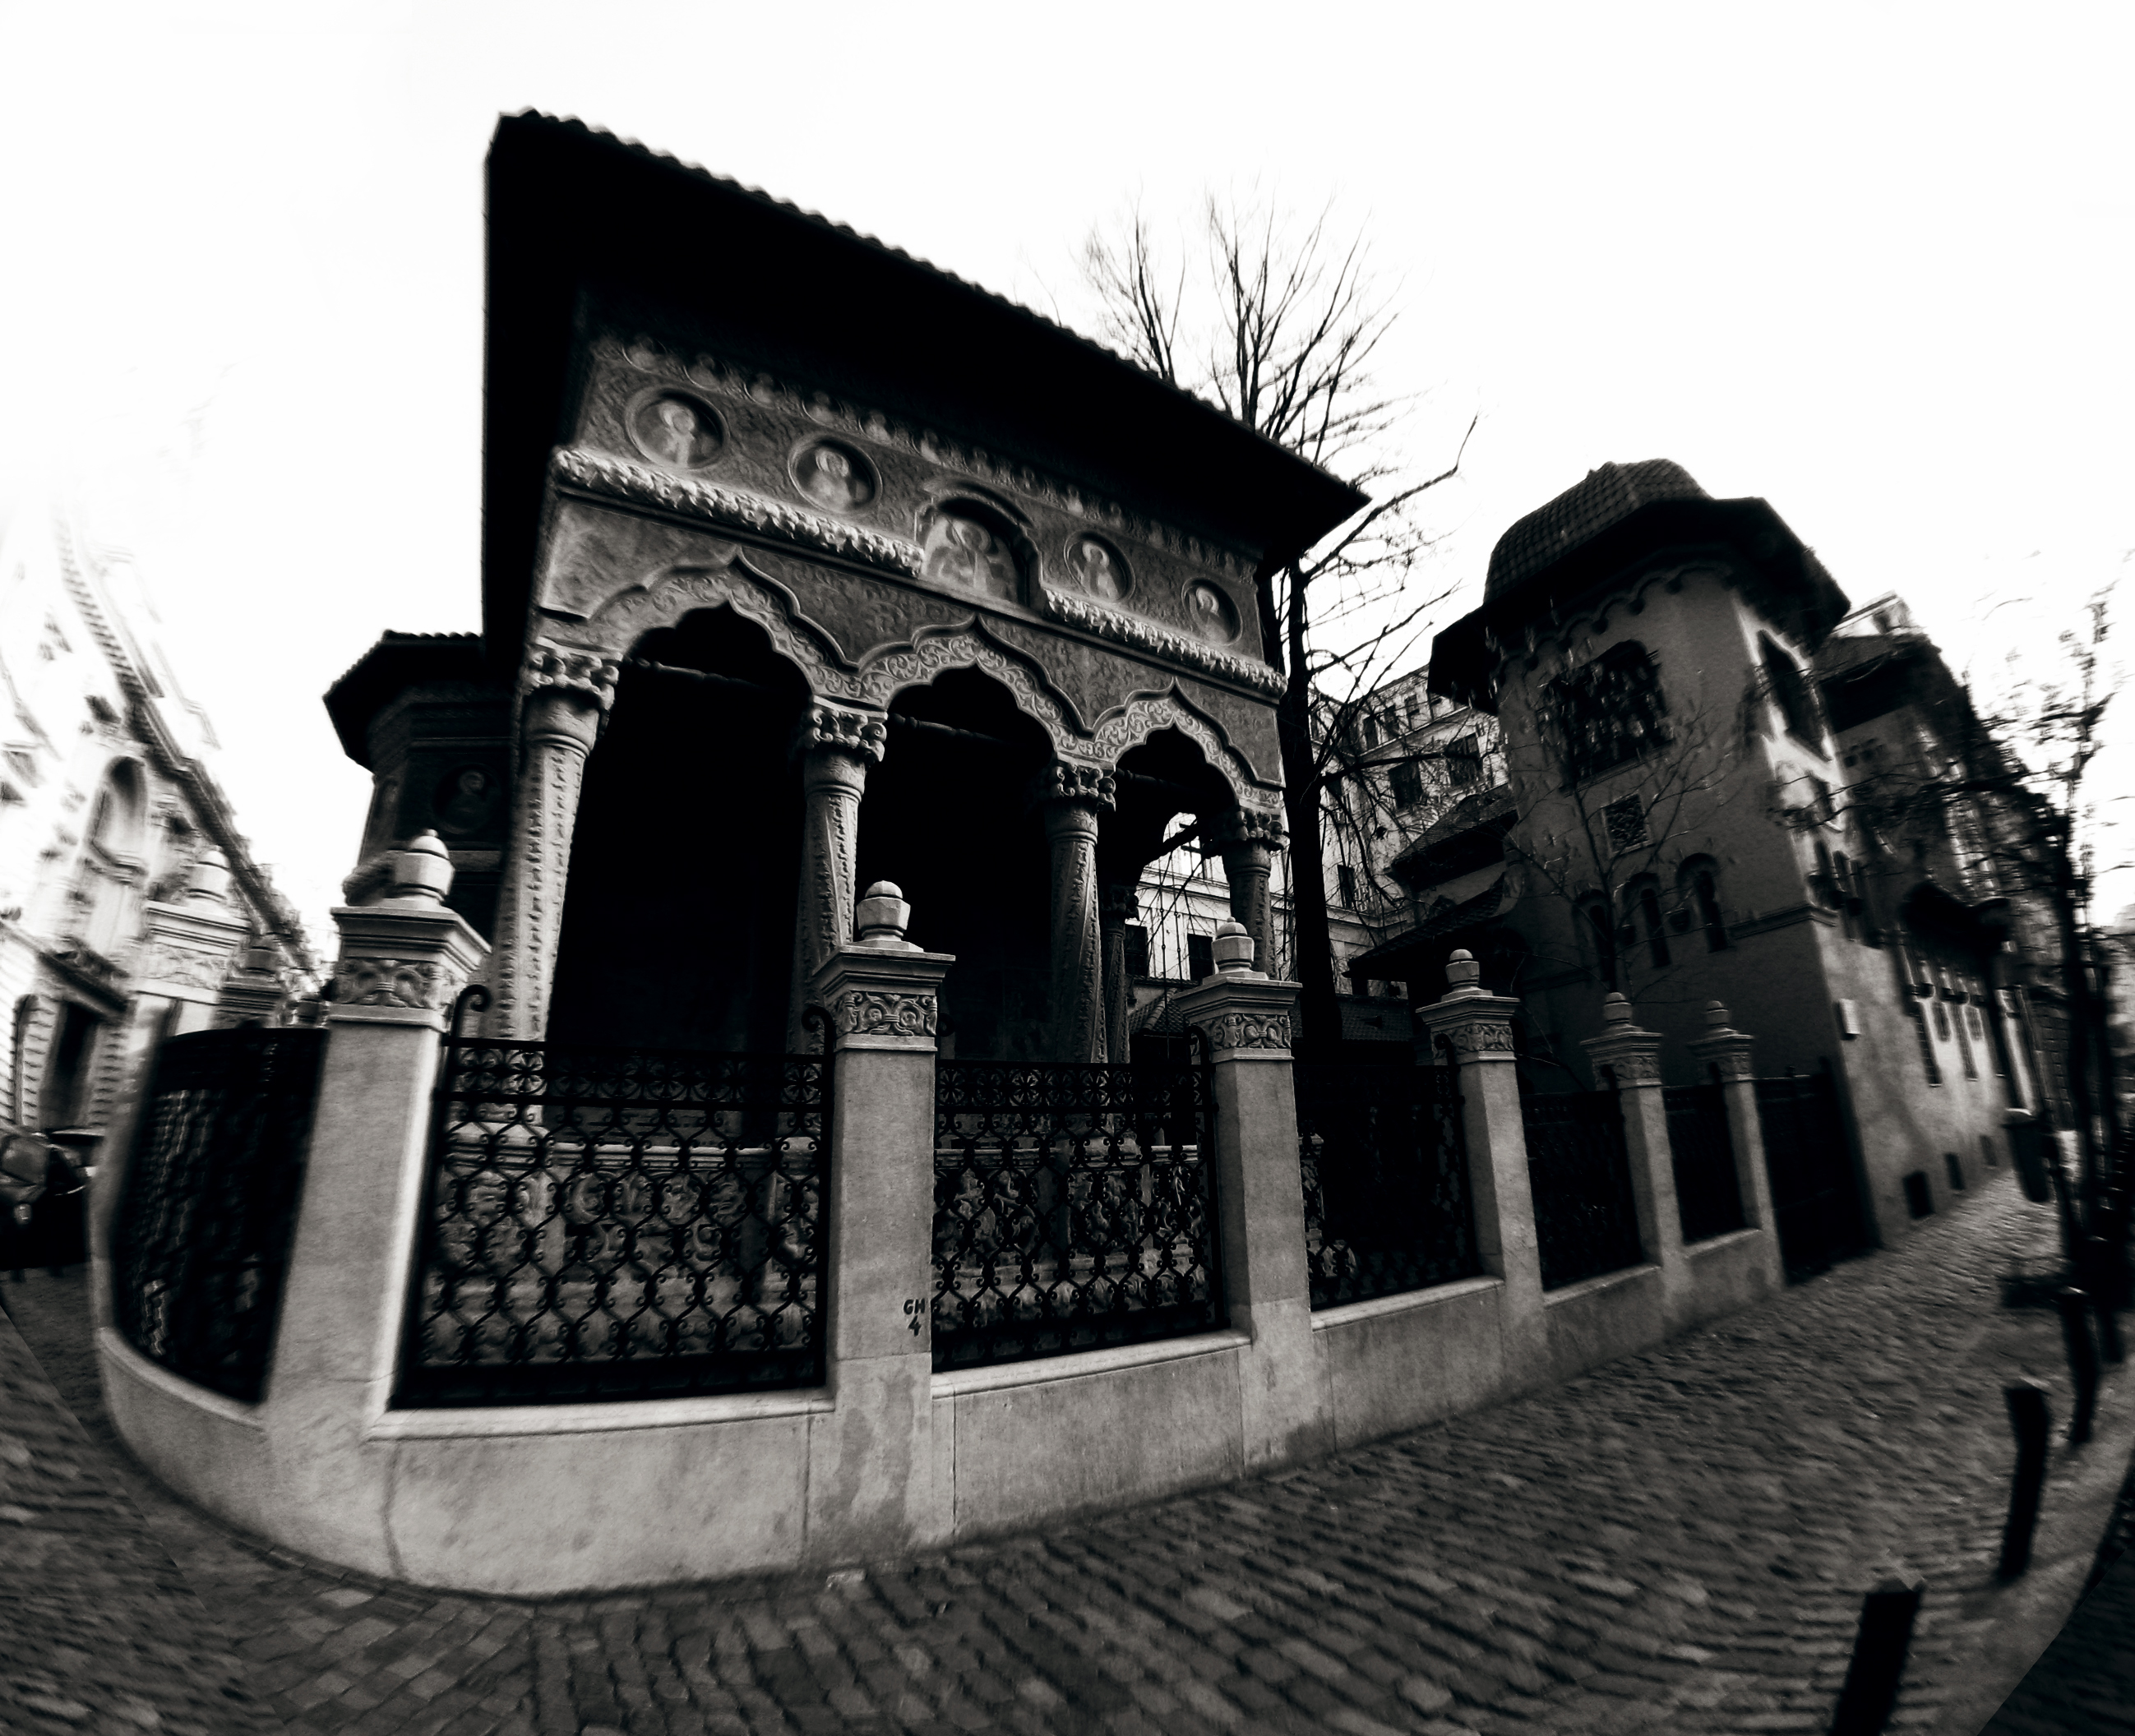
black and white, architecture, photography, cityscape, europe, landmark, church, monochrome, history, christianity, orthodox, eastern, romania, convent, biserica, orthodoxy, romanian, stavropoleos, monochrome photography